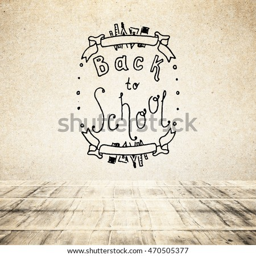
hand drawn sketch of the books with handwritten text back to school .